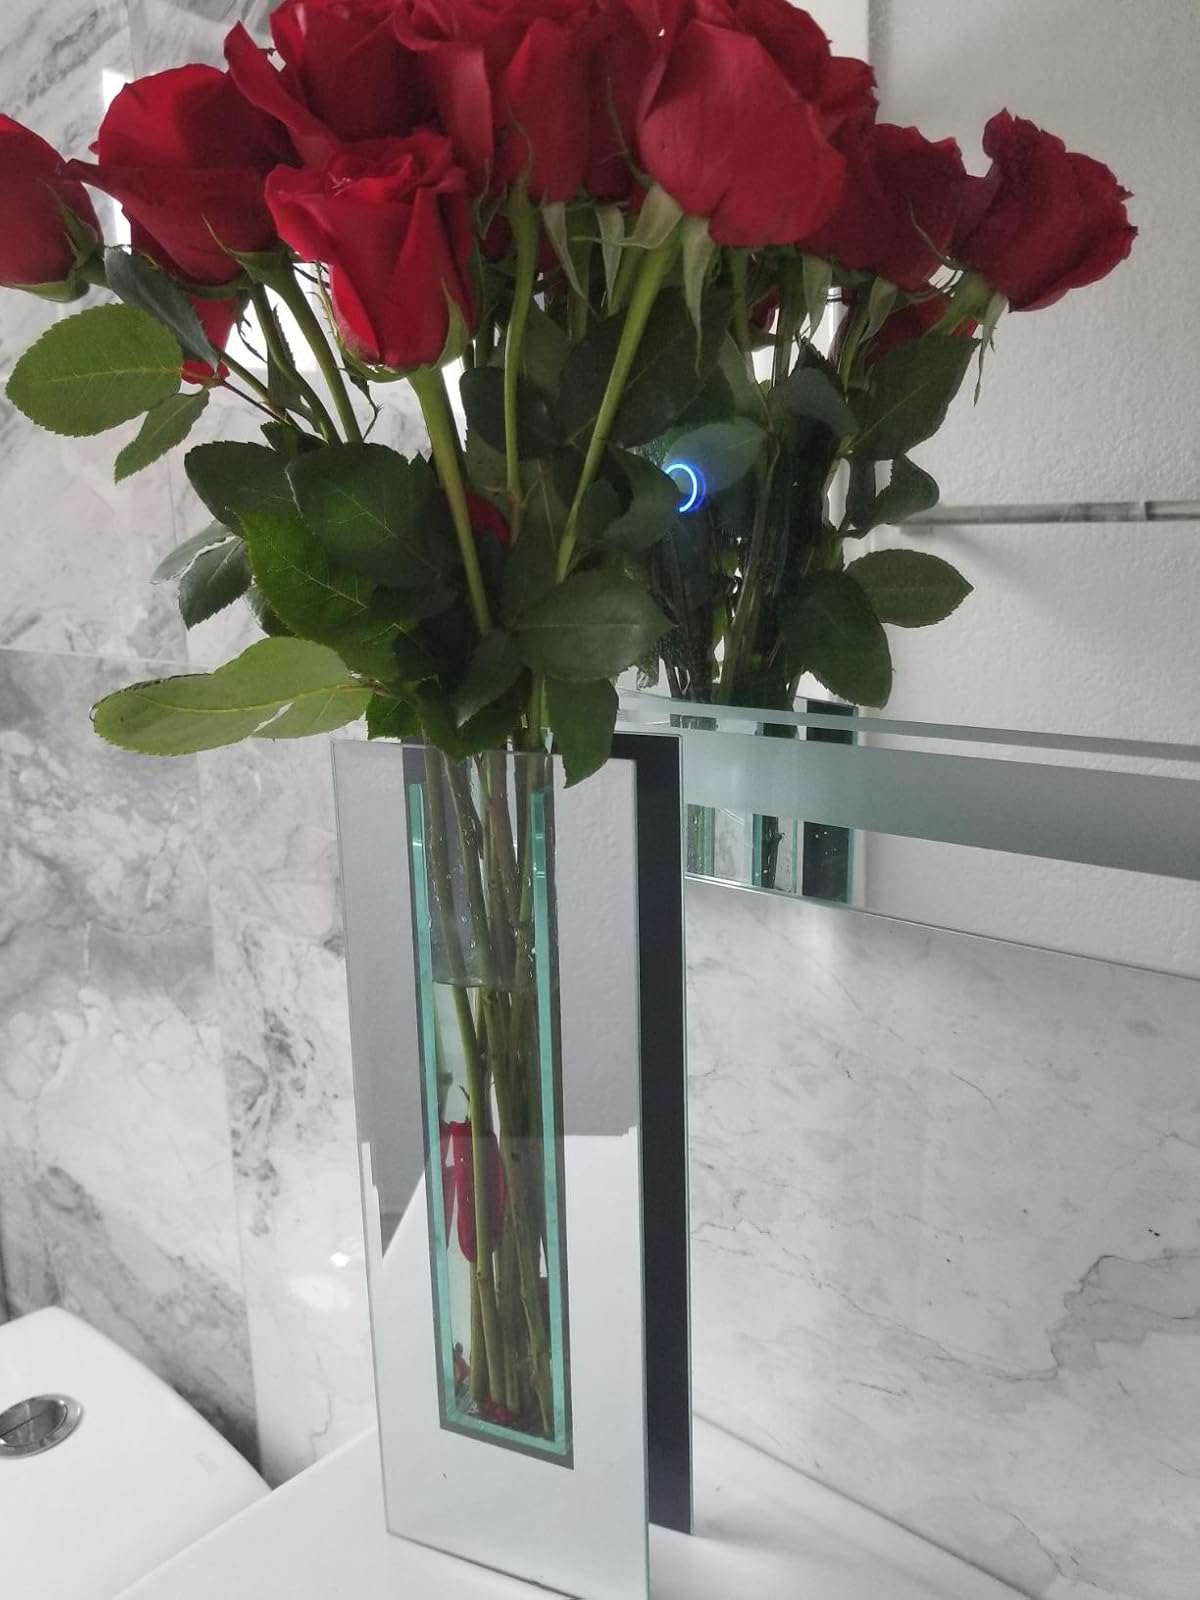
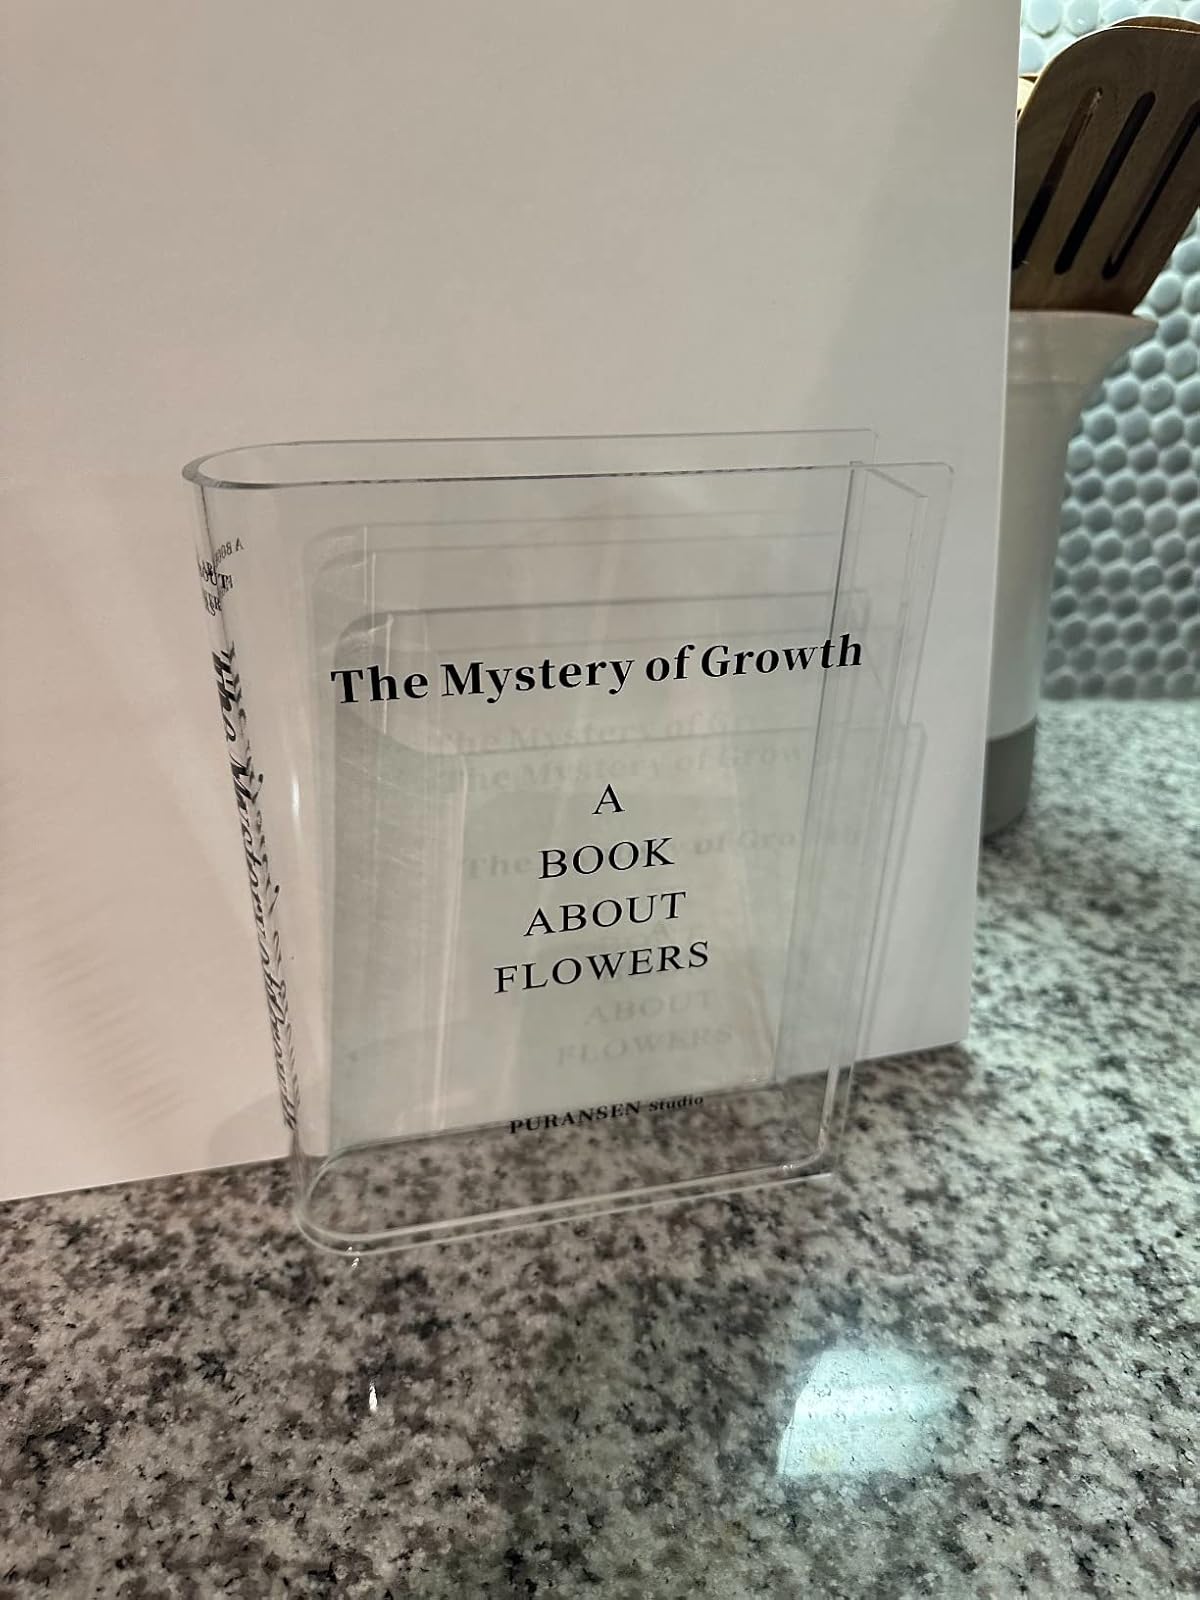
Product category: vase
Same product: no